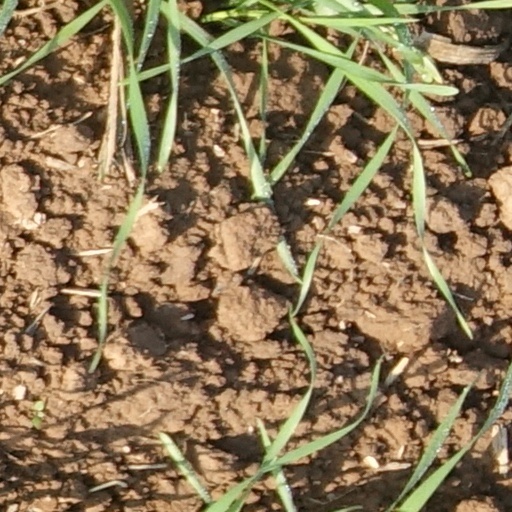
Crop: wheat